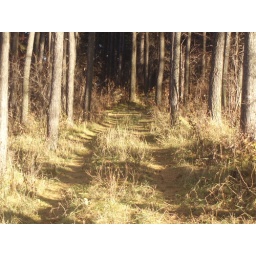
The road in the pine forest (in Siberia)